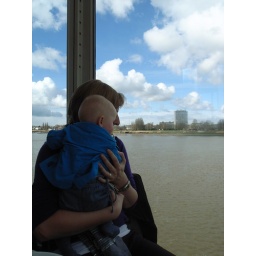
sheaps in the sky, fish in the river